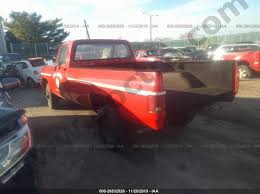
Label: Self Propelled Artillery